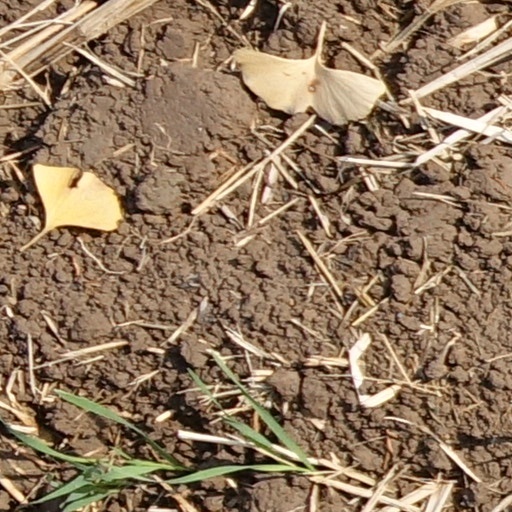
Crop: wheat